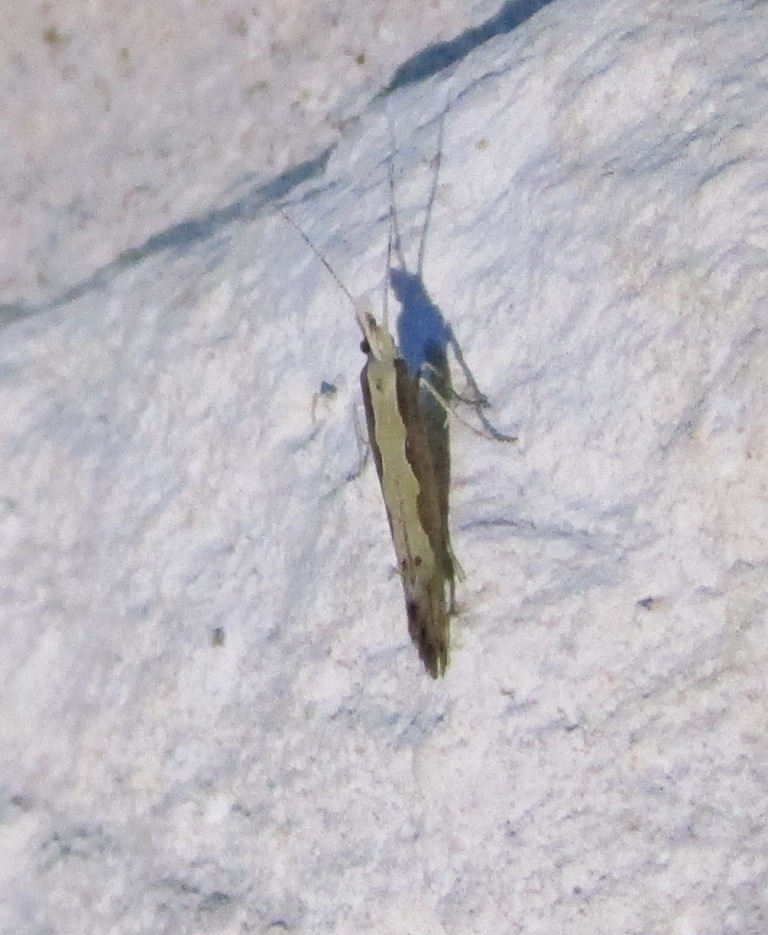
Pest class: diamondback_moth